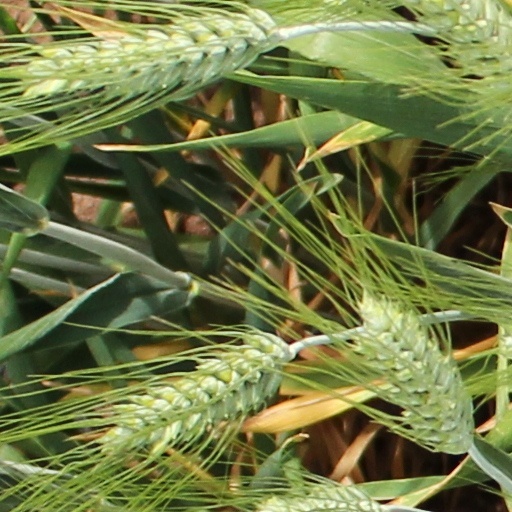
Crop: wheat